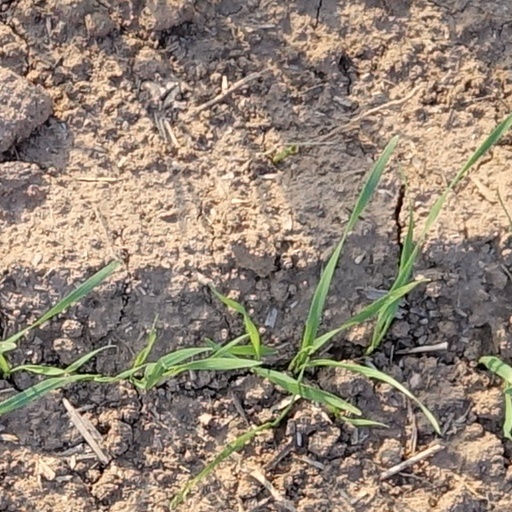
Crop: wheat